Sherman Crater

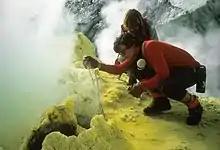
Sampling fumarole gas at Sherman Crater in 1981

A major concern was that an eruption might cause the walls of Sherman Crater to collapse, sending lahars into Baker Lake reservoir and cause a wave to overtop, or significantly damage, the Upper Baker Dam. Either event would result in a large volume of water rushing into the Lake Shannon reservoir and potentially cause a surge of water over, or failure of, the Lower Baker Dam. Failure of the Lower Baker Dam would result in catastrophic flooding down the Skagit River with little to no warning. This was an especially worrying scenario for the town of Concrete, which lies at the foot of the Lower Baker Dam.